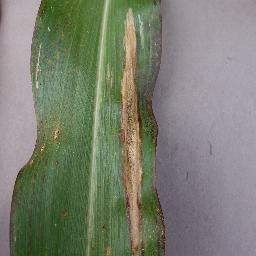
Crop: corn
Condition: (maize)_northern_blight